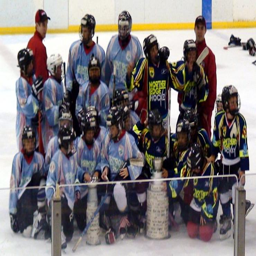
the teams after the game which we lost